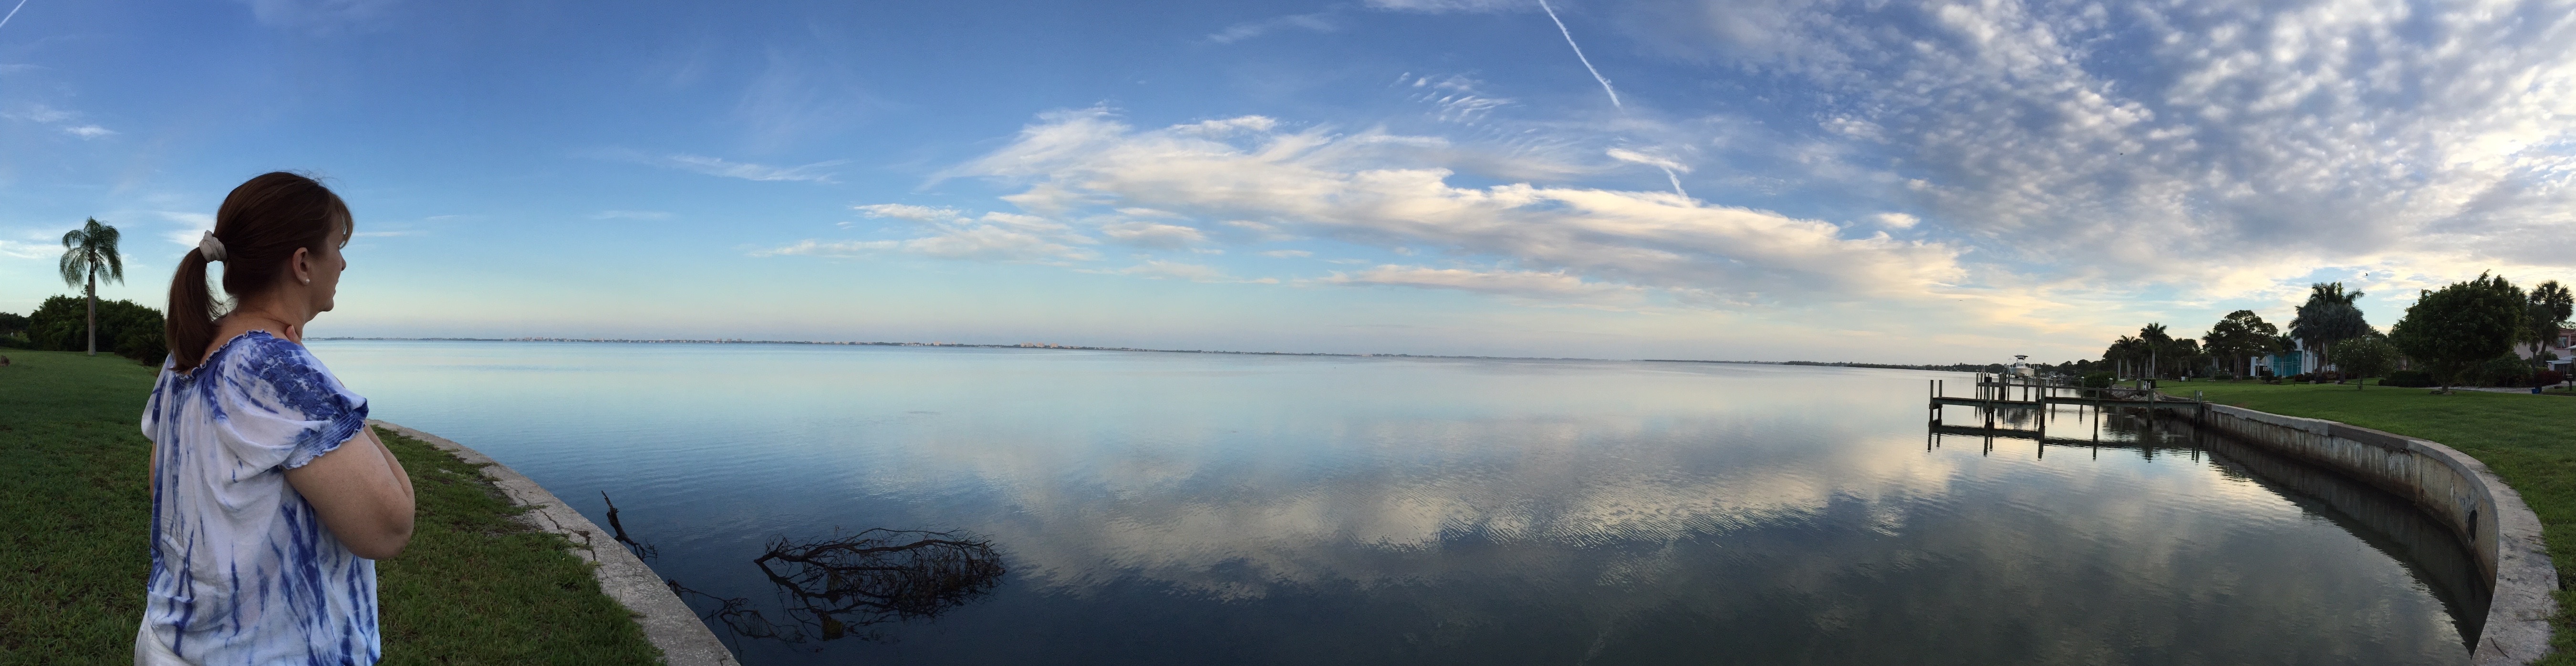
sea, cloud, sunlight, morning, lake, reflection